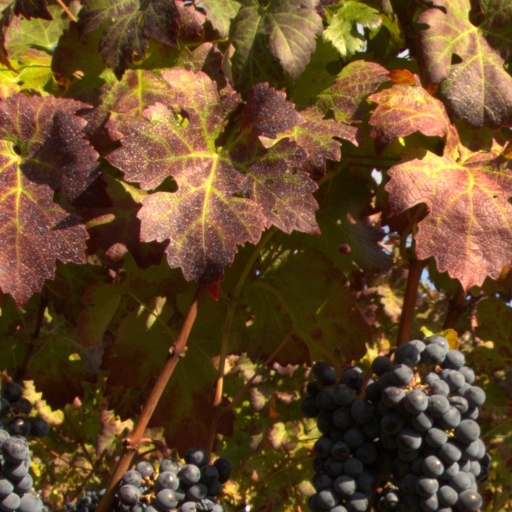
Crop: grape